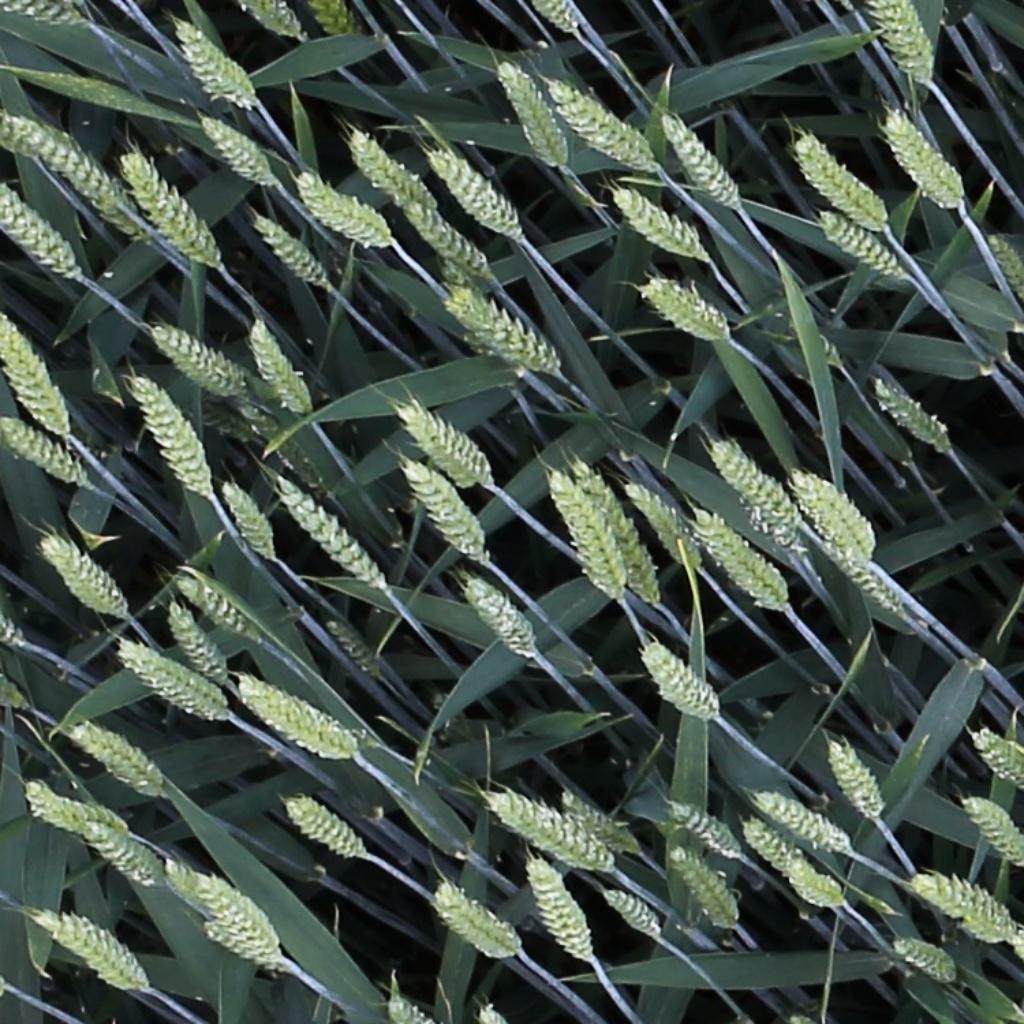
Country: Switzerland
Location: Usask
Wheat development stage: Filling